The Eugenics Wars: The Rise and Fall of Khan Noonien Singh

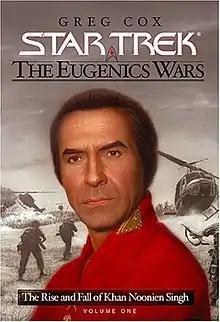
Volume 1

The Eugenics Wars: The Rise and Fall of Khan Noonien Singh is a two volume set of novels written by Greg Cox about the life of the fictional "Star Trek" character Khan Noonien Singh. He is often referred to as simply "Khan" in the "Star Trek" episode "Space Seed" and in the "Star Trek" film "".